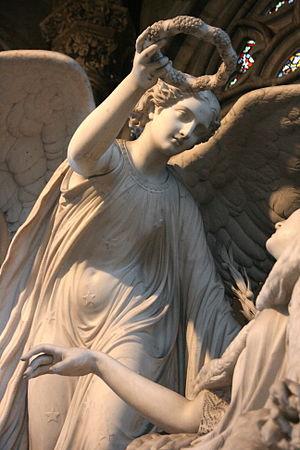
Église Sint-Petrus-en-Paulus à Ostende (Belgique). Chapelle néo-gothique avec mausolée de la reine Louise-Marie. Monument en marbre de Carrare. Oeuvre du sculpteur Charles Auguste Fraikin (1817-1893) (détail)
Charles-Auguste Fraikin est un sculpteur statuaire néo-classique belge, né à Herentals le 14 juin 1817 et mort à Schaerbeek, le 22 novembre 1893.